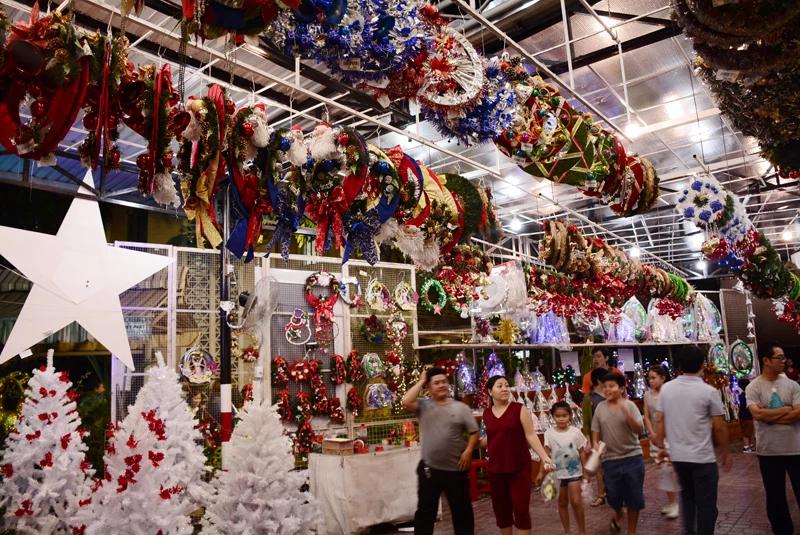
có nhiều người đang xuất hiện bên trong cửa hàng đồ trang trí giáng sinh